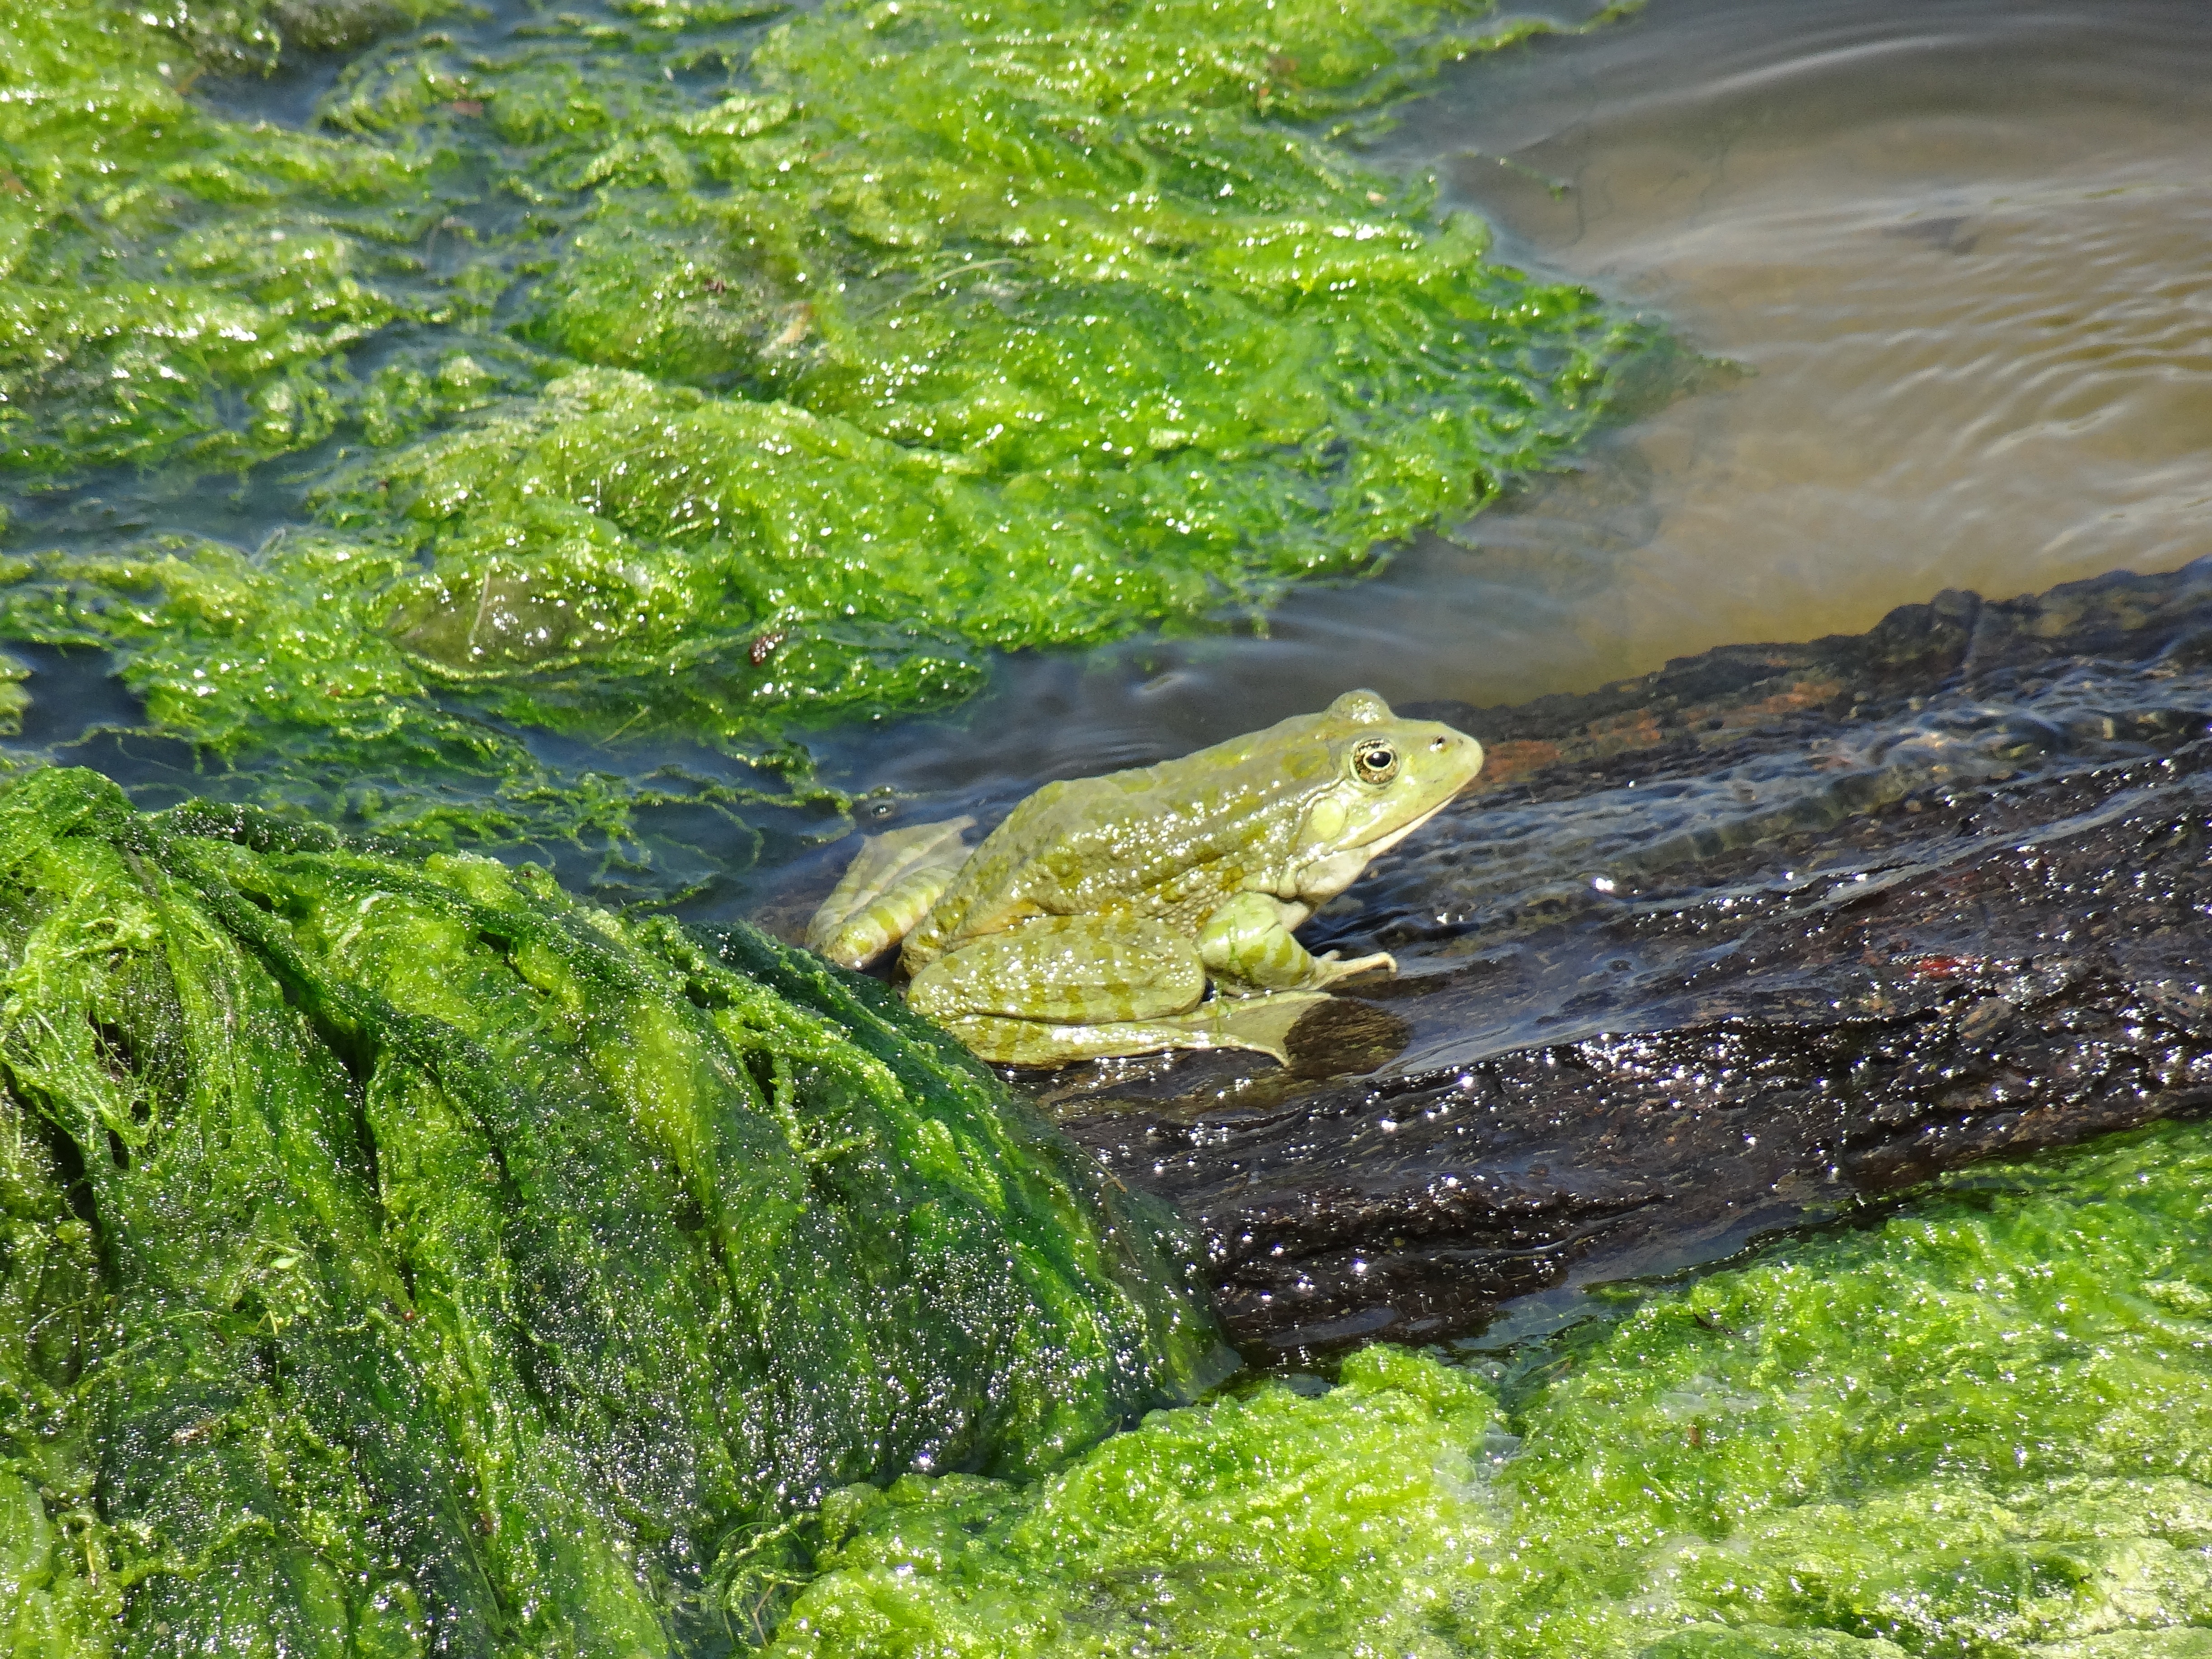
water, rock, river, pond, wildlife, stream, green, frog, toad, algae, tina, green algae